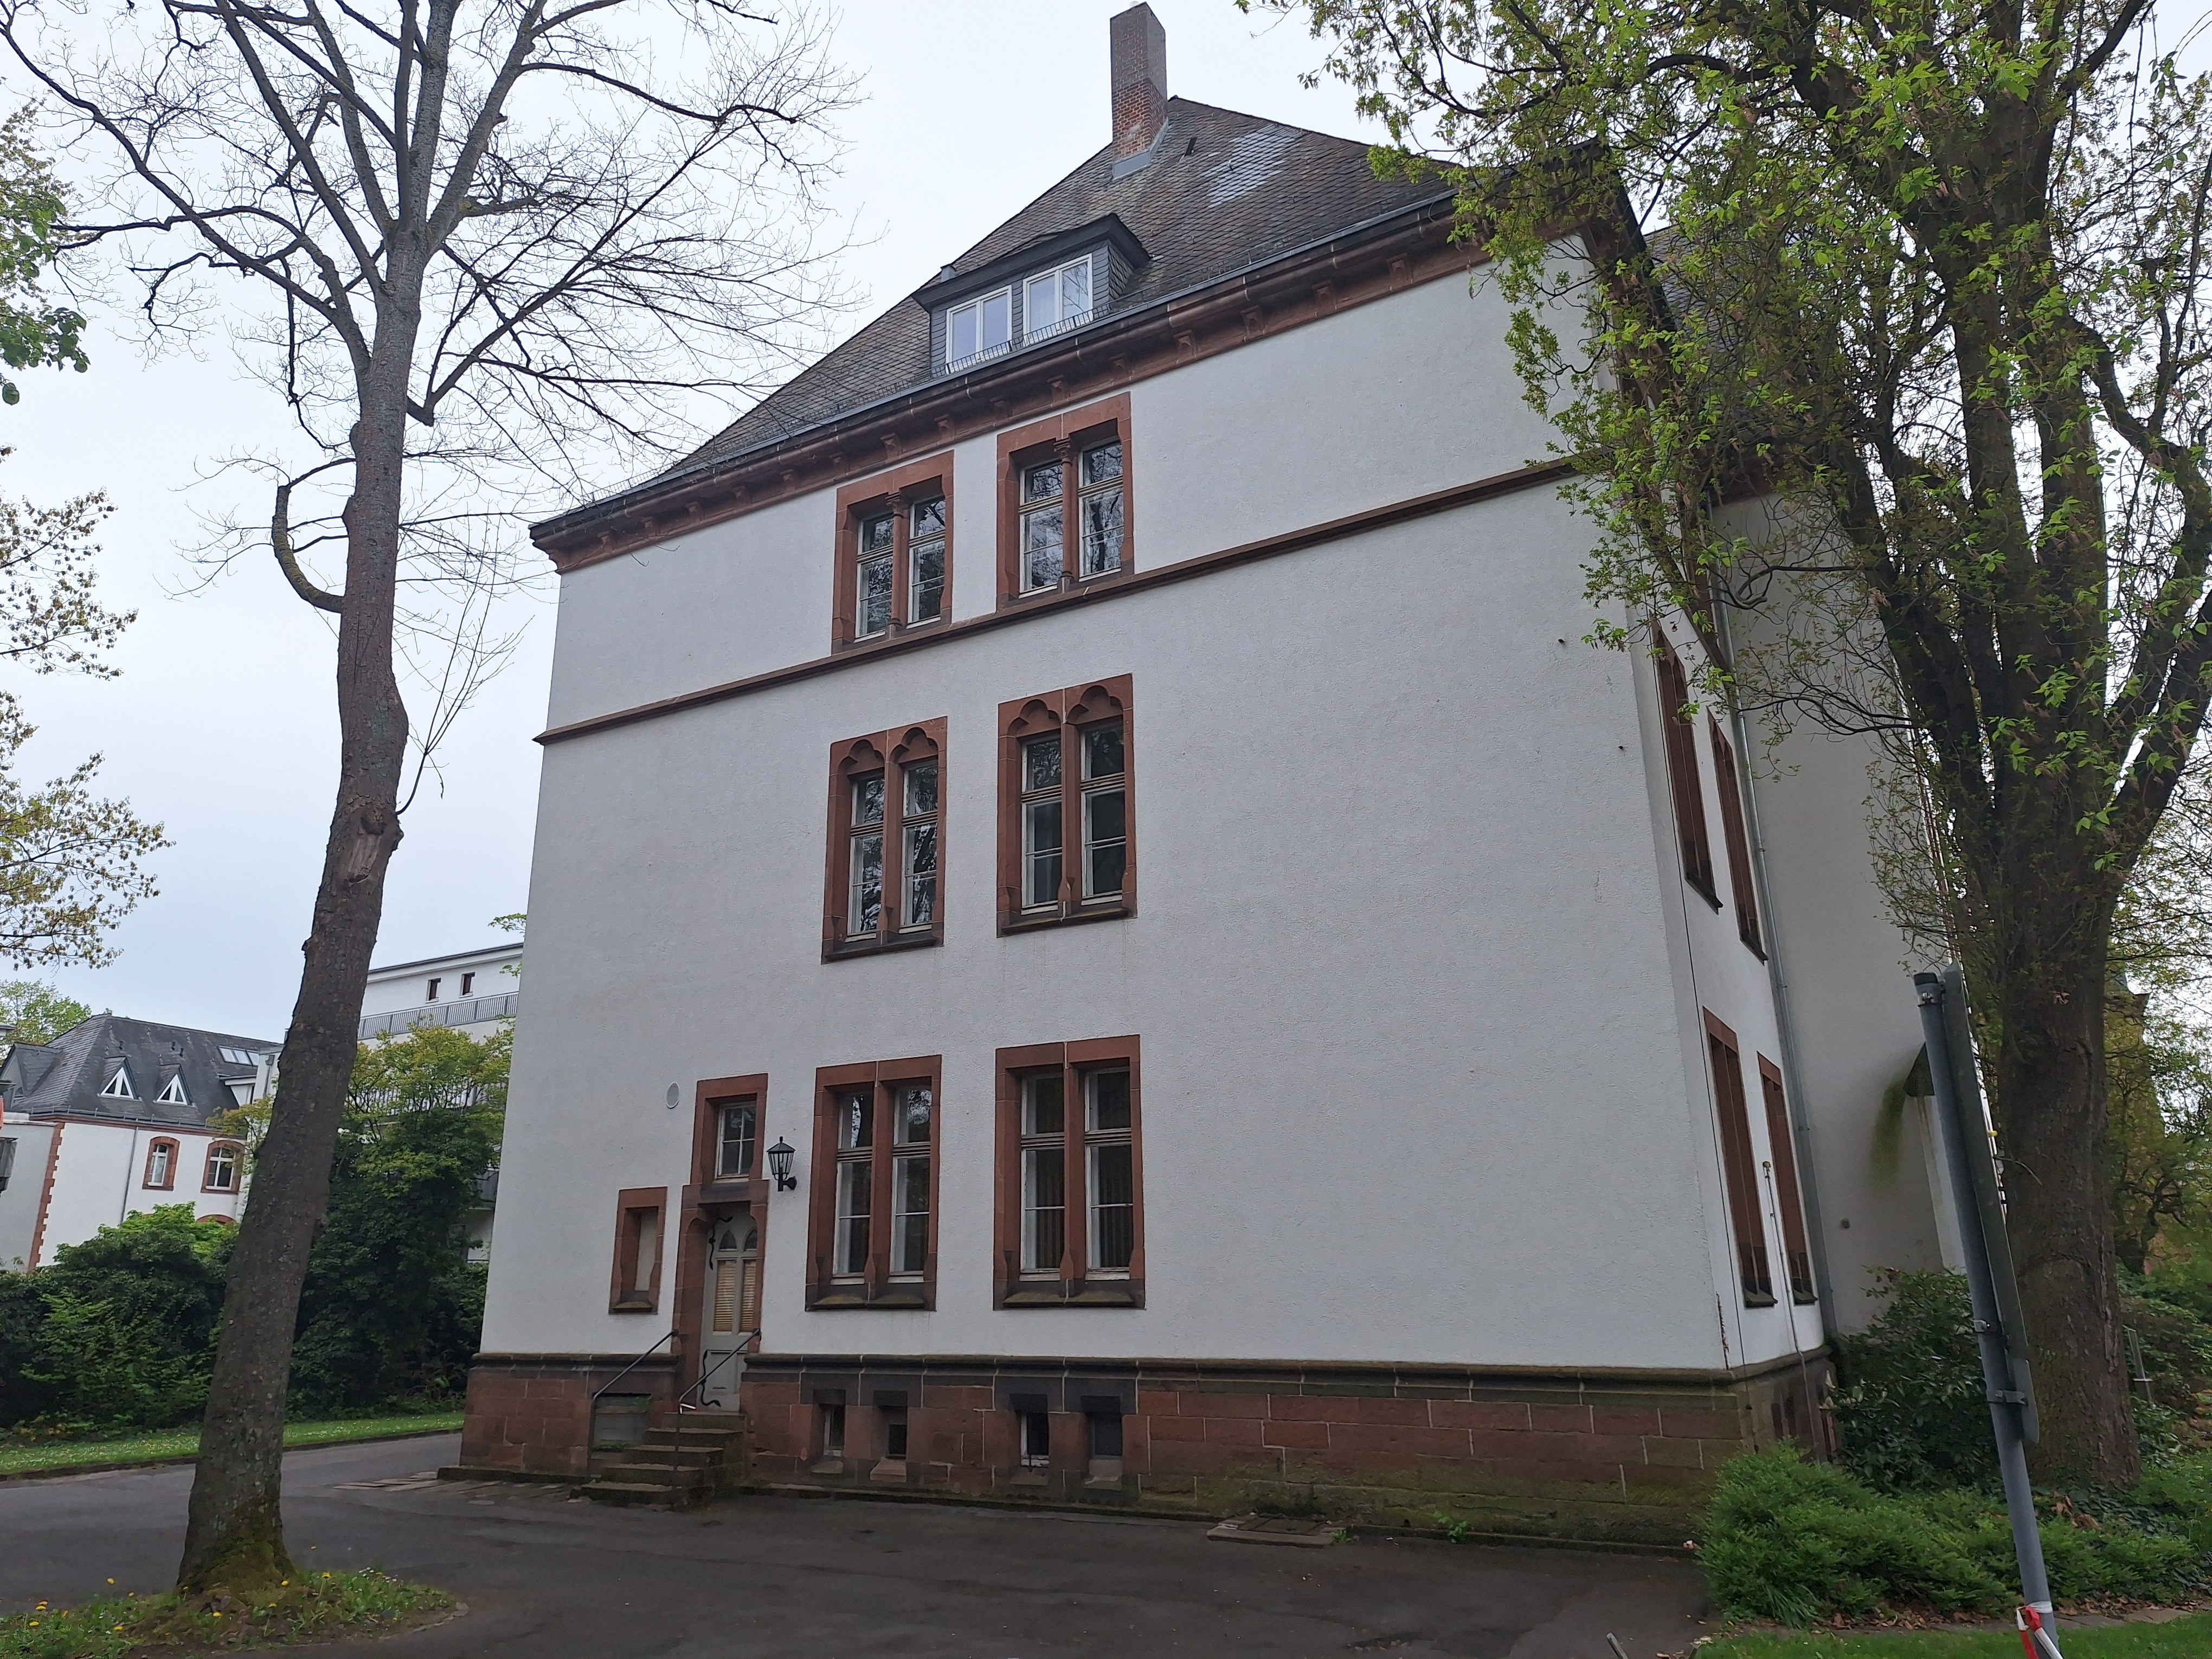
Building: Universitätsstraße 24